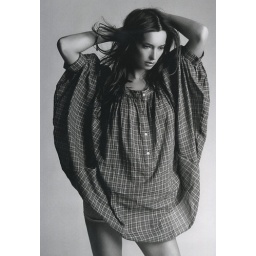
girl in checked shirt